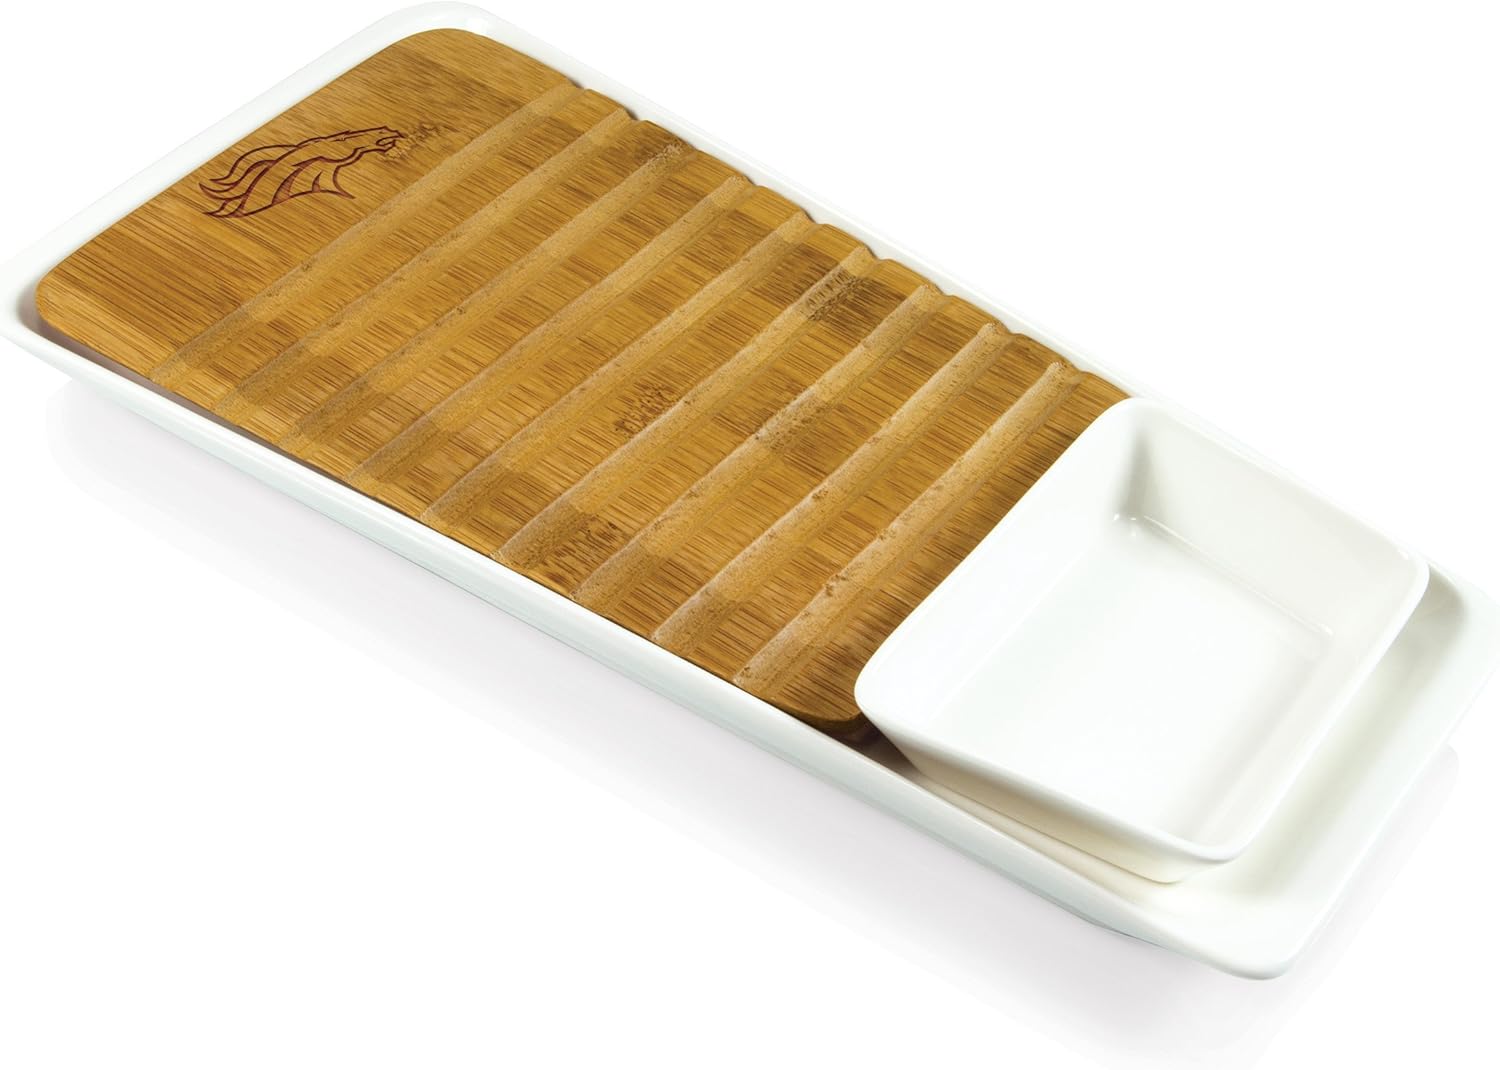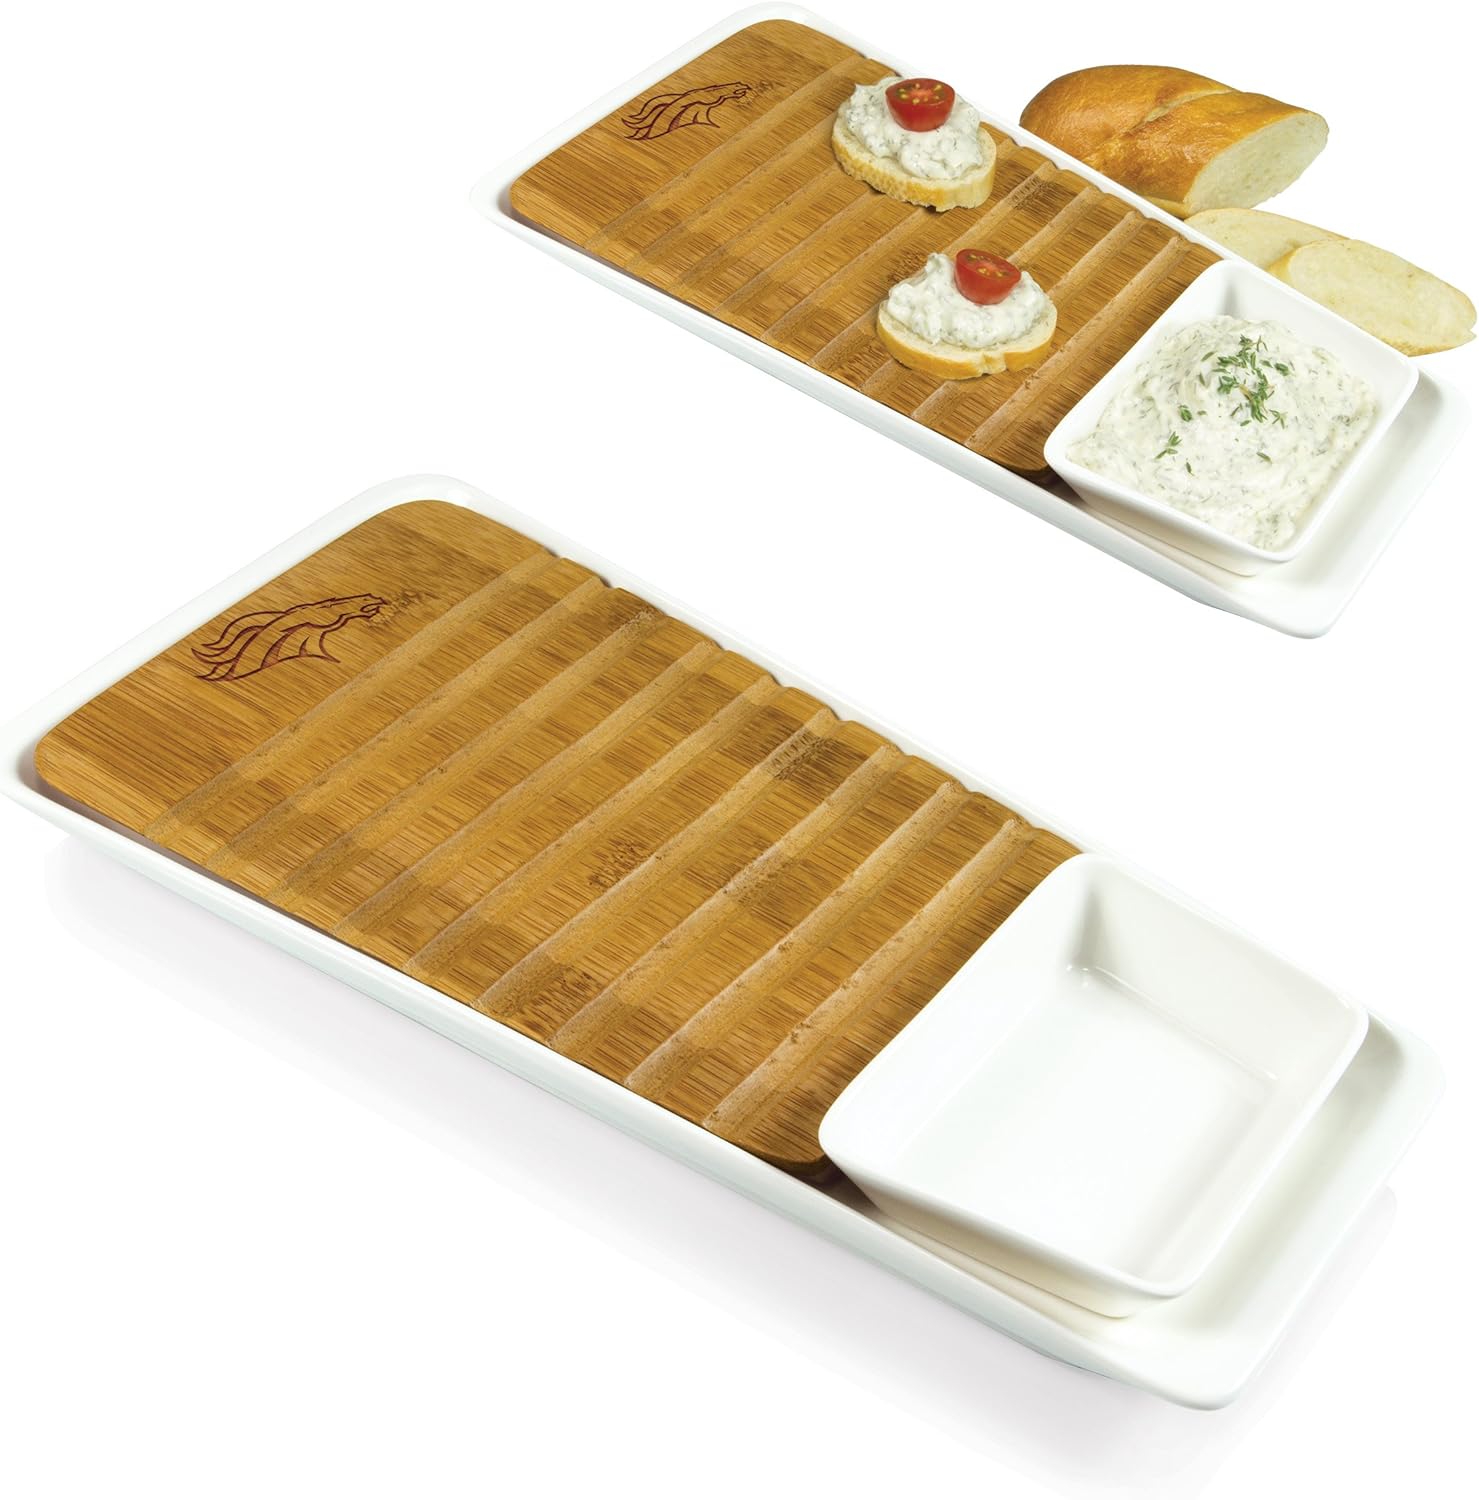
PICNIC TIME NFL Homegating Marimba Bread and Spread Set
Category: AMAZON FASHION
Perfect for at-home game day gatherings, this NFL 'Homegating' Marimba Bread and Spread ensemble features a contemporary trapezoid shaped design that is visually appealing and will delight your guests at the buffet table. The base tray measures 14-1/4 inches long and is constructed of durable, high quality white porcelain with rich, smooth edges. The beautiful bamboo board features your favorite team's laser engraved logo, measures 9-1/2 inches long, and nests inside the tray. There is also a special spot reserved inside the tray for the porcelain 5-1/4 inch dip dish, and all three sections may also be used as standalone pieces to create more serving surface areas when needed. The bamboo board combines visual aesthetics with masterful function with its carved indents that guide your bread knife while slicing- plus it just looks beautiful. The entire set assembled measures 14.4 L x 7.1 W x 1.8 H. The Marimba Homegating set will be a beautiful addition to your serveware collection. To maintain the bamboo's natural luster, wash and dry by hand; porcelain pieces are dishwasher safe.
Features: Imported | Bamboo board features carved indents that guide your bread knife while slicing | NFL Homegating Marimba bread and spread set for the football party buffet table | Features a unique trapezoid design that combines gorgeous bamboo with team logo, and high quality white porcelain | Includes porcelain base tray and dip dish, plus bamboo cutting board | Complete set measures 14.4 L x 7.1 W x 1.8 H; porcelain is dishwasher safe